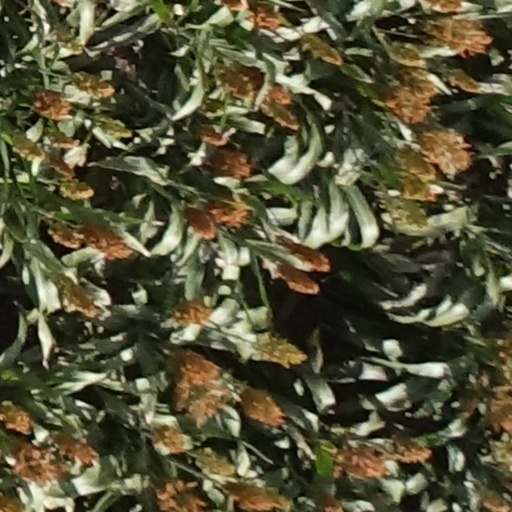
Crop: sorghum